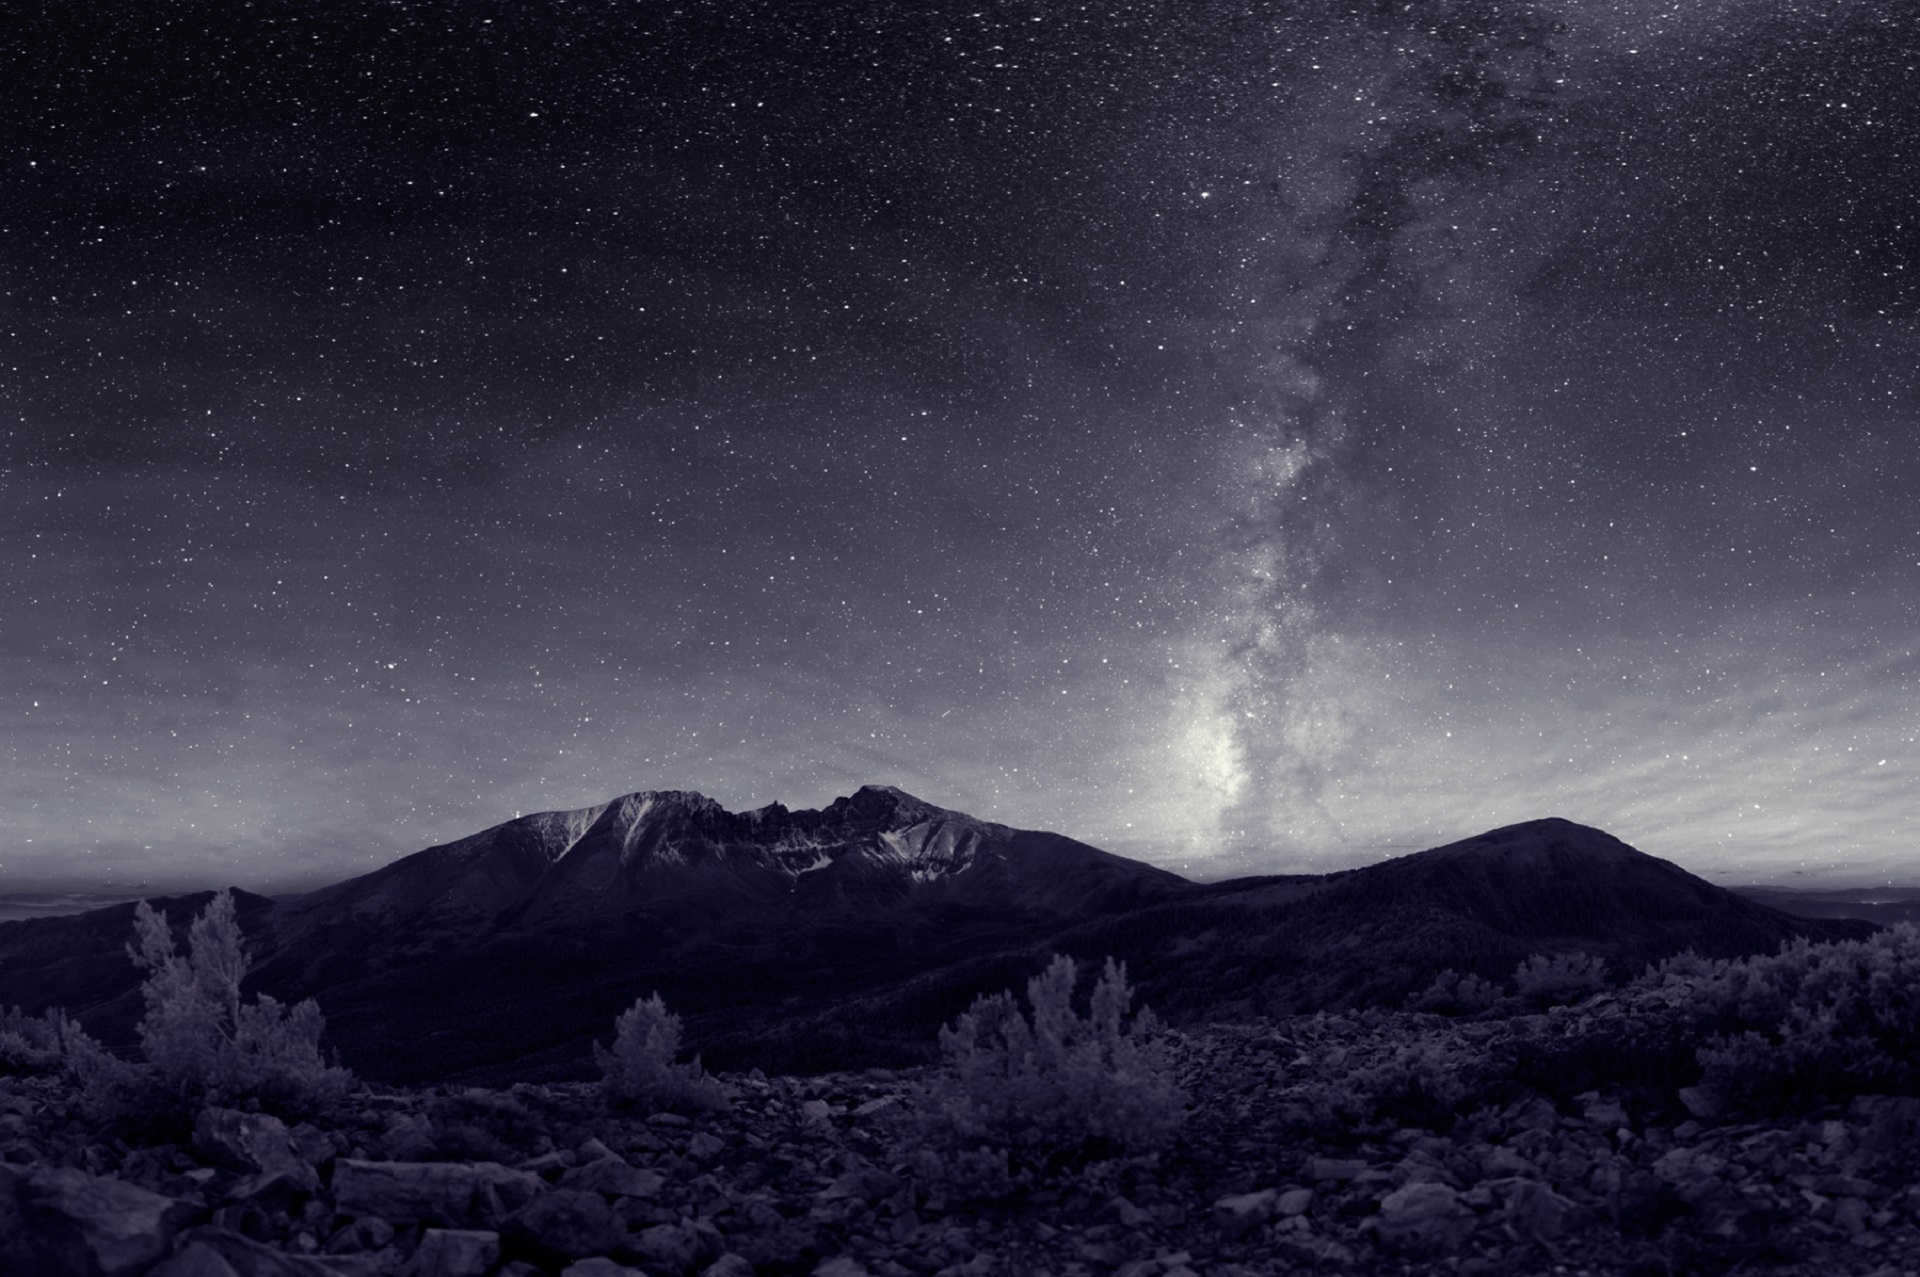
landscape, mountain, snow, sky, night, star, milky way, cosmos, atmosphere, panorama, scenic, space, usa, darkness, galaxy, night sky, aurora, moonlight, starry, outdoors, lights, astronomy, stars, bright, nevada, astronomical object, geological phenomenon, wheeler peak, great basin national park